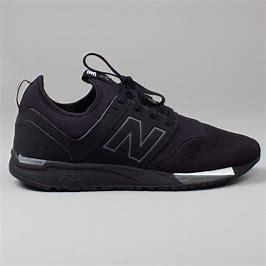
Brand: New
Model: Balance 247